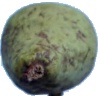
Label: Pear Stone 1